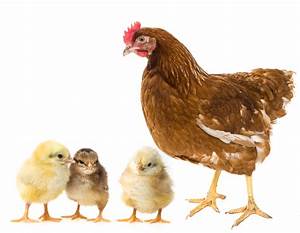
Label: gallina